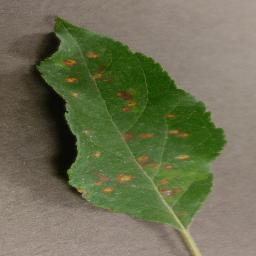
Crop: apple
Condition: cedar_rust